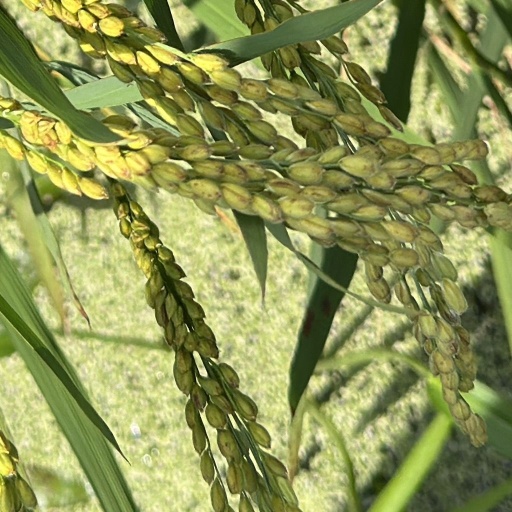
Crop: rice